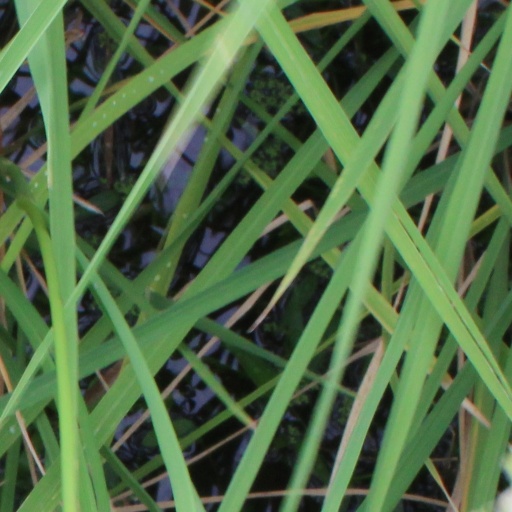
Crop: rice